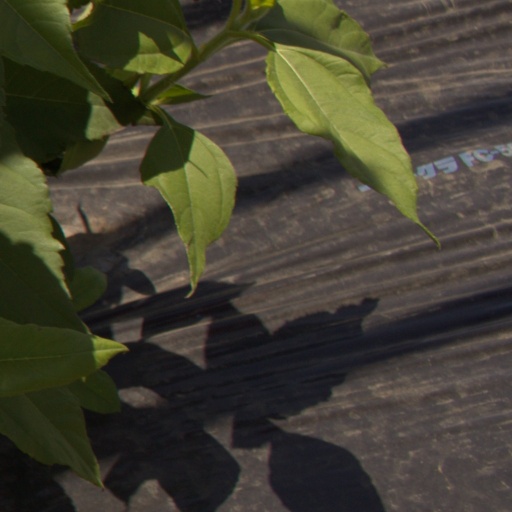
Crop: Jerusalem artichoke